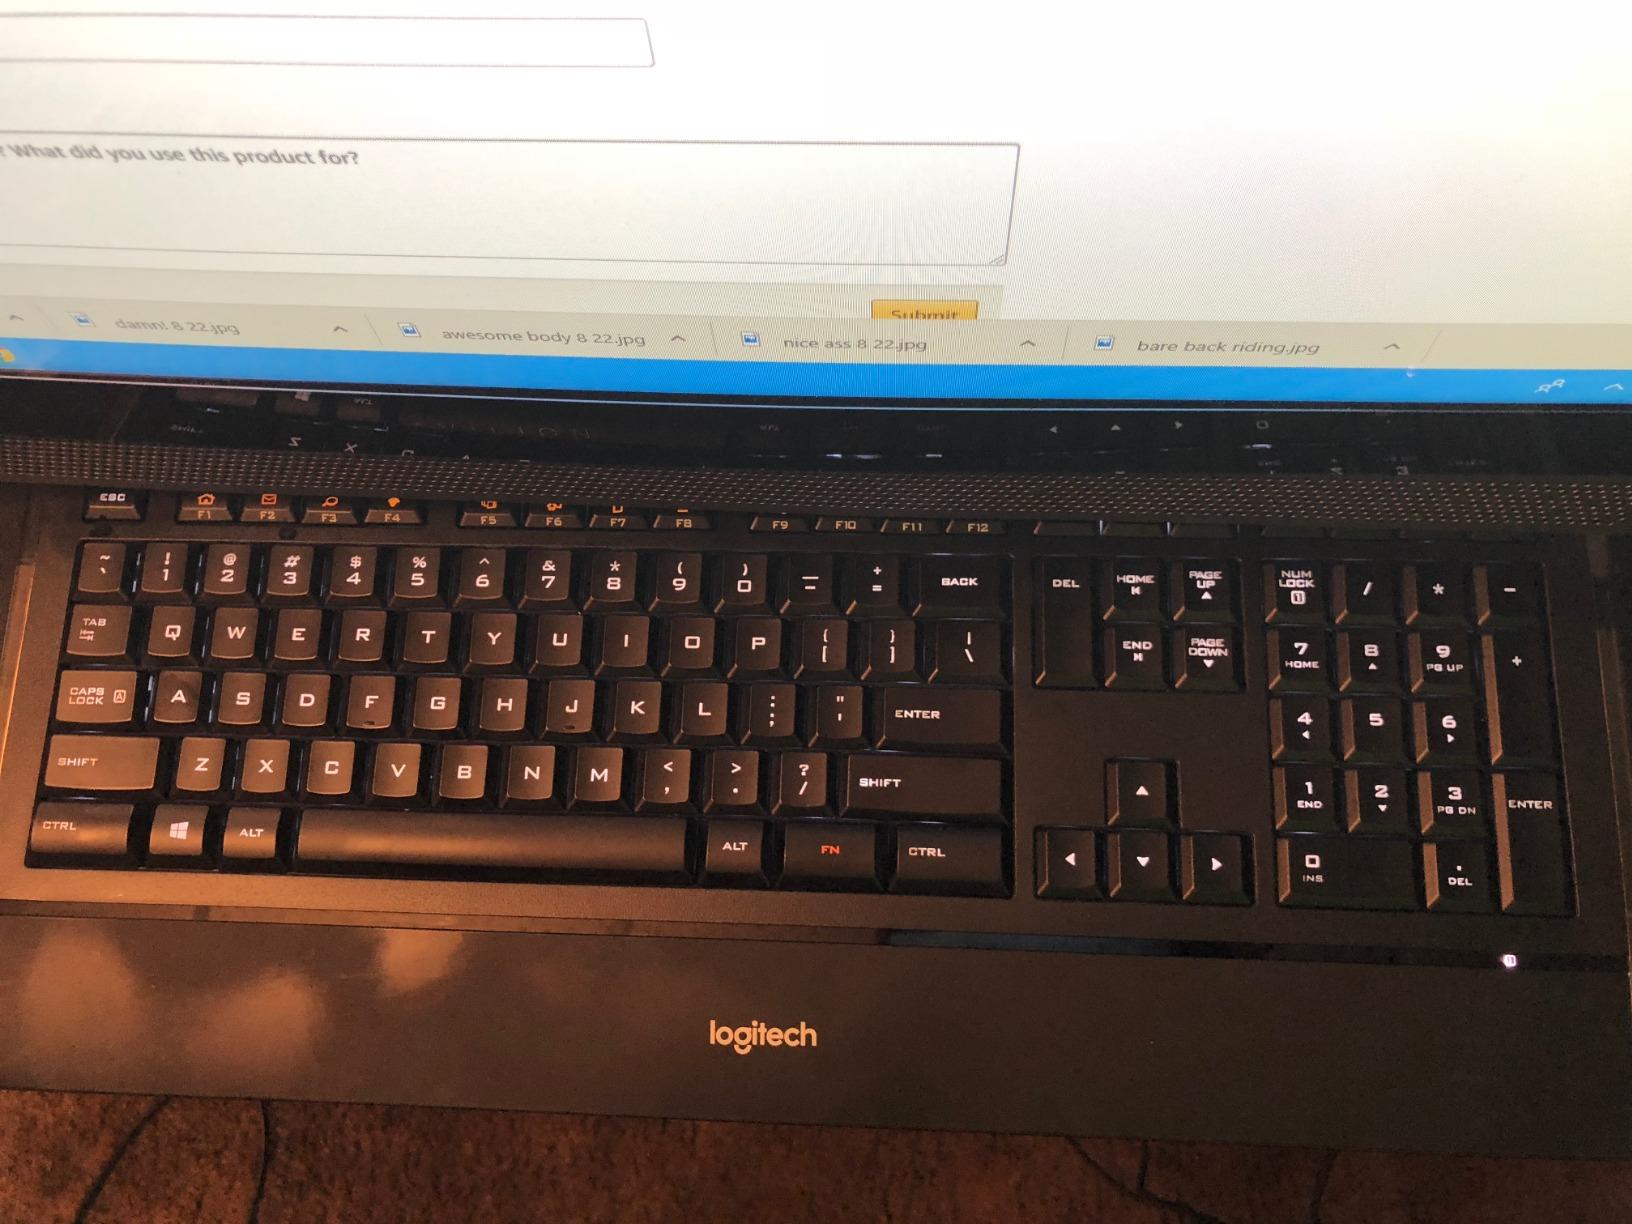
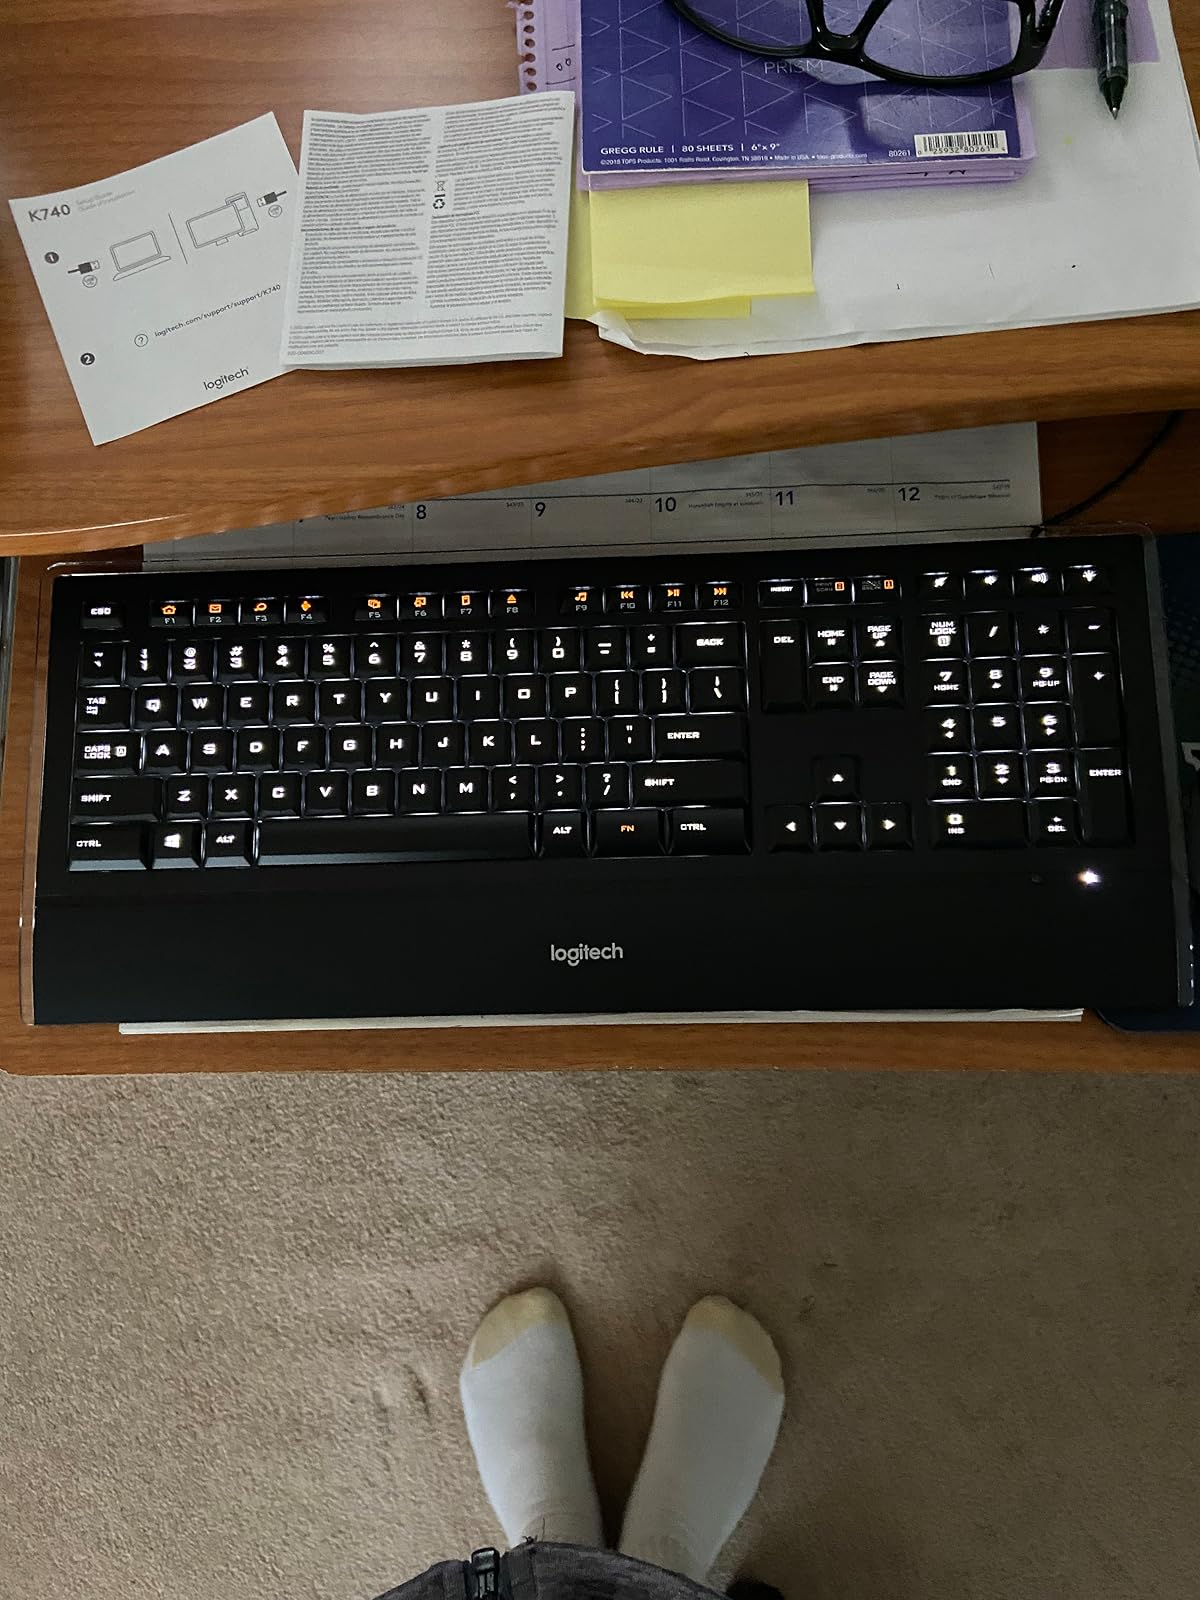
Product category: keyboard
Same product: yes